Lourdes Pérez Iturraspe

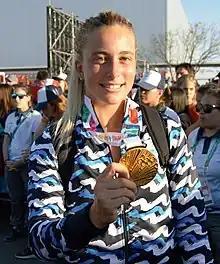

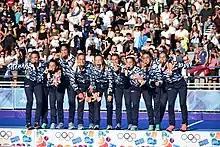
With her team during 2018 ceremony

In 2018 she participated in 2018 Youth Olympic Games with her country field hockey team. She and her team won a gold medal in the competition.